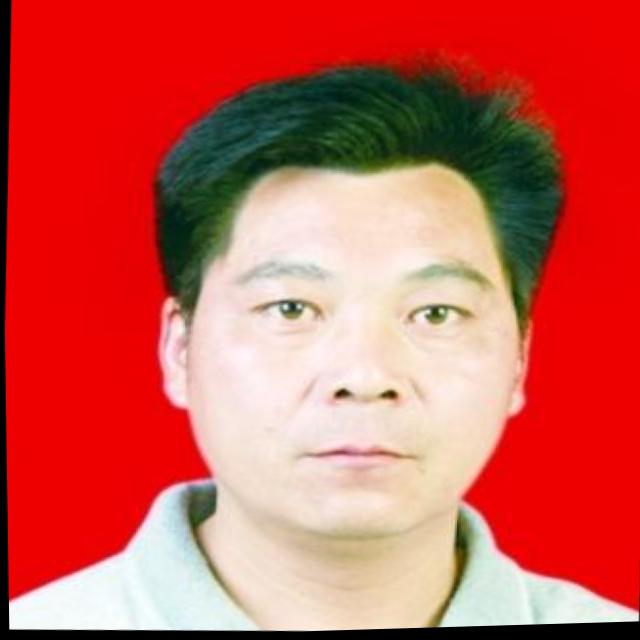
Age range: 45-64